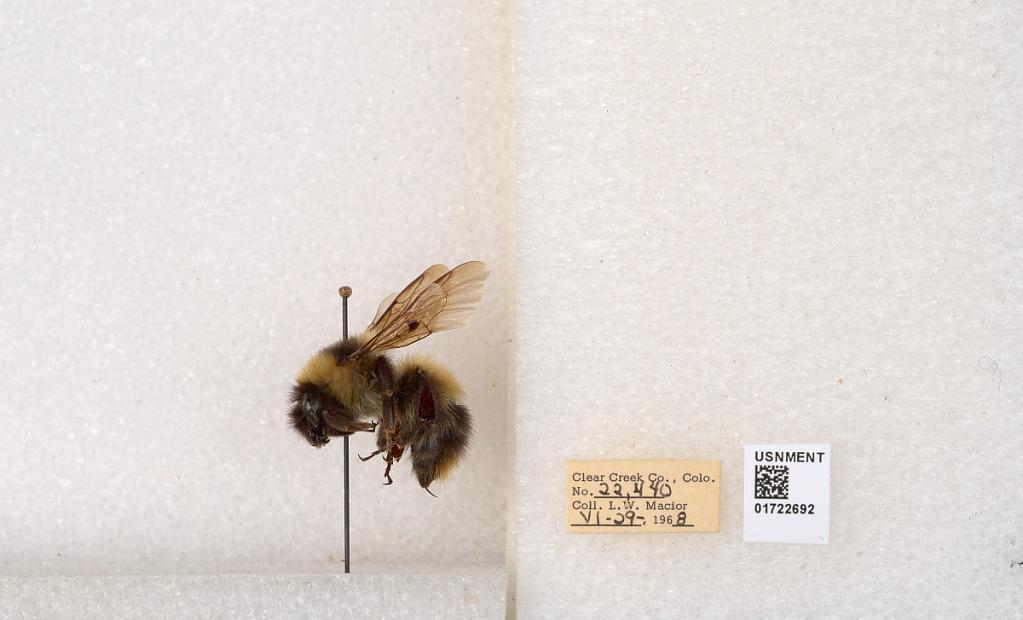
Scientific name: Bombus kirbyellus
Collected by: L. Macior
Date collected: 1968-6-29
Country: United States
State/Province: Colorado
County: Clear Creek
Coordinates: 39.6891, -105.644